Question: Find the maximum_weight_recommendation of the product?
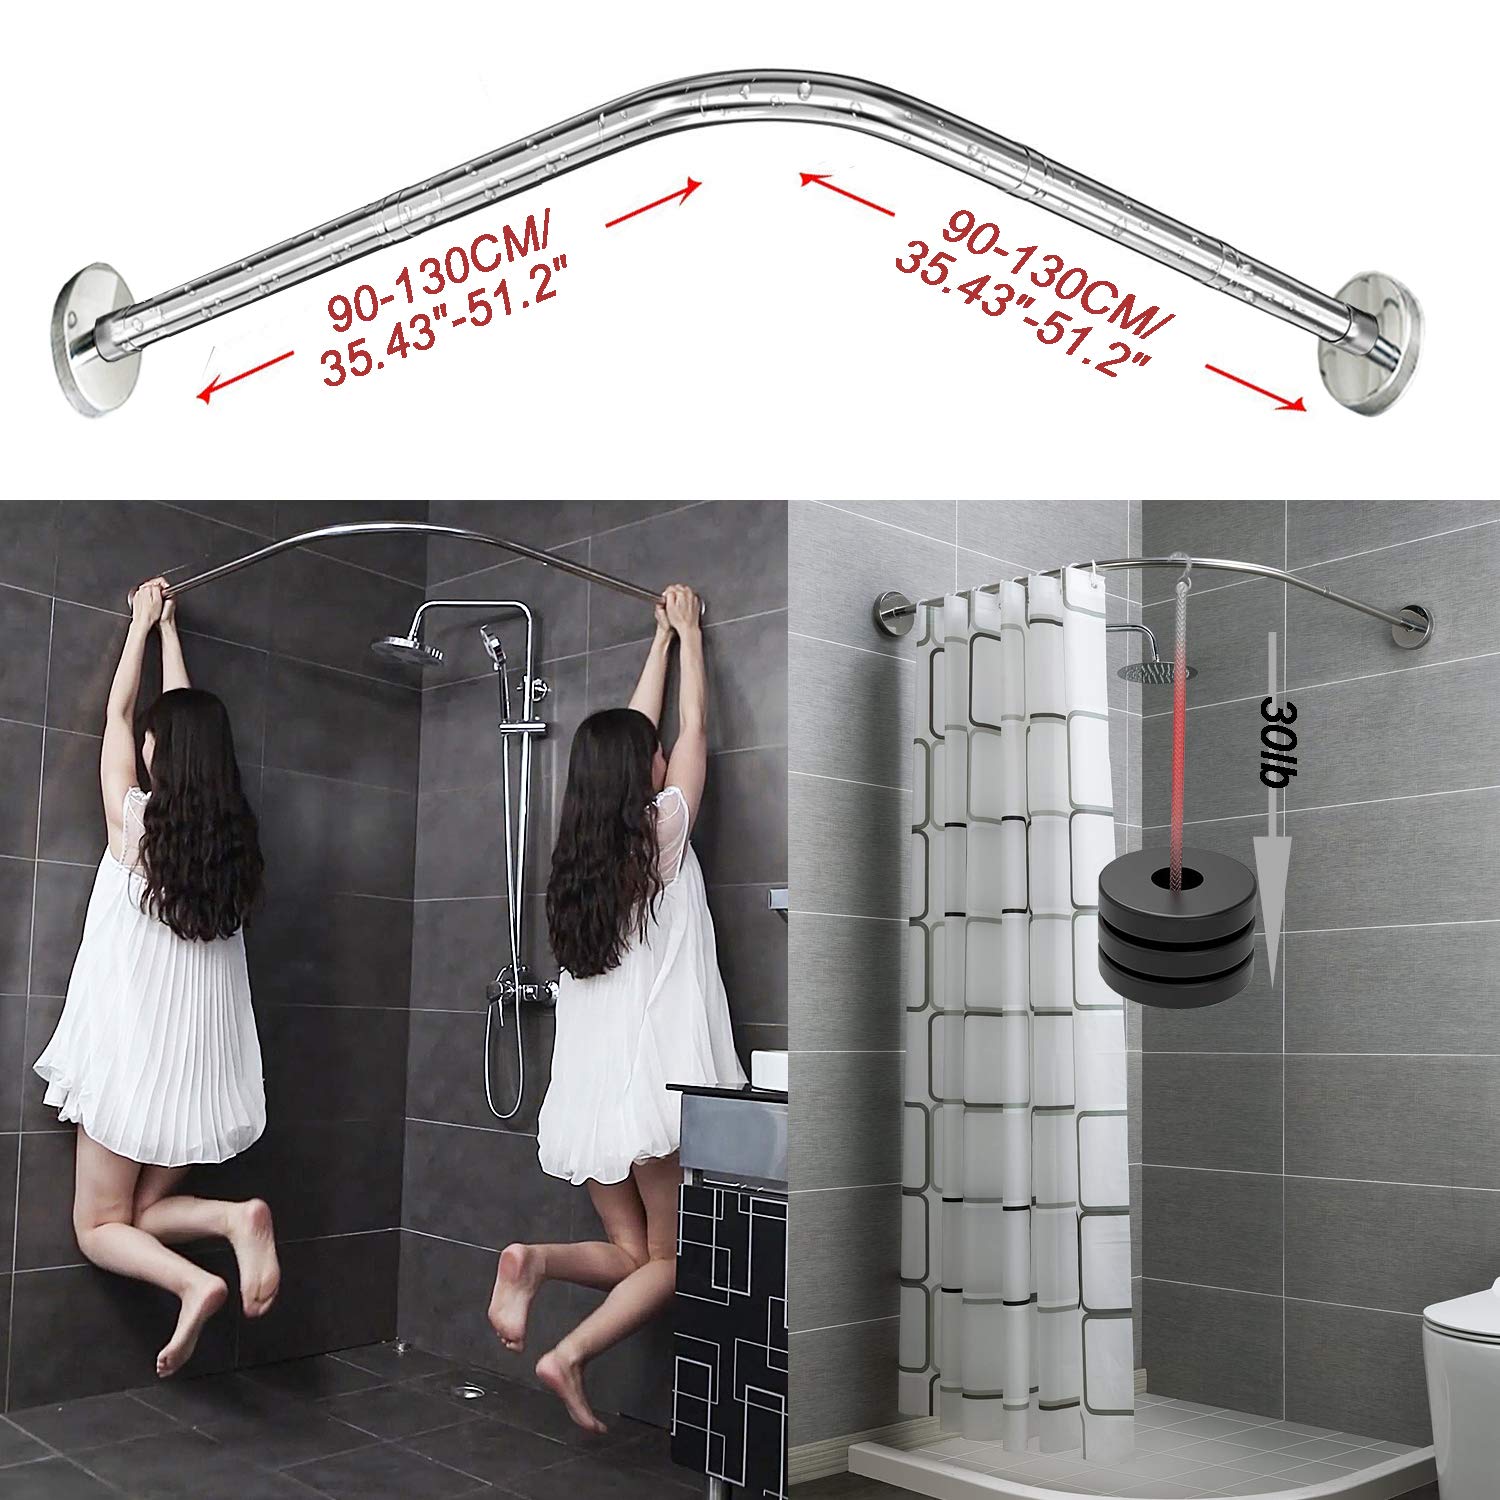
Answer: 30 pound